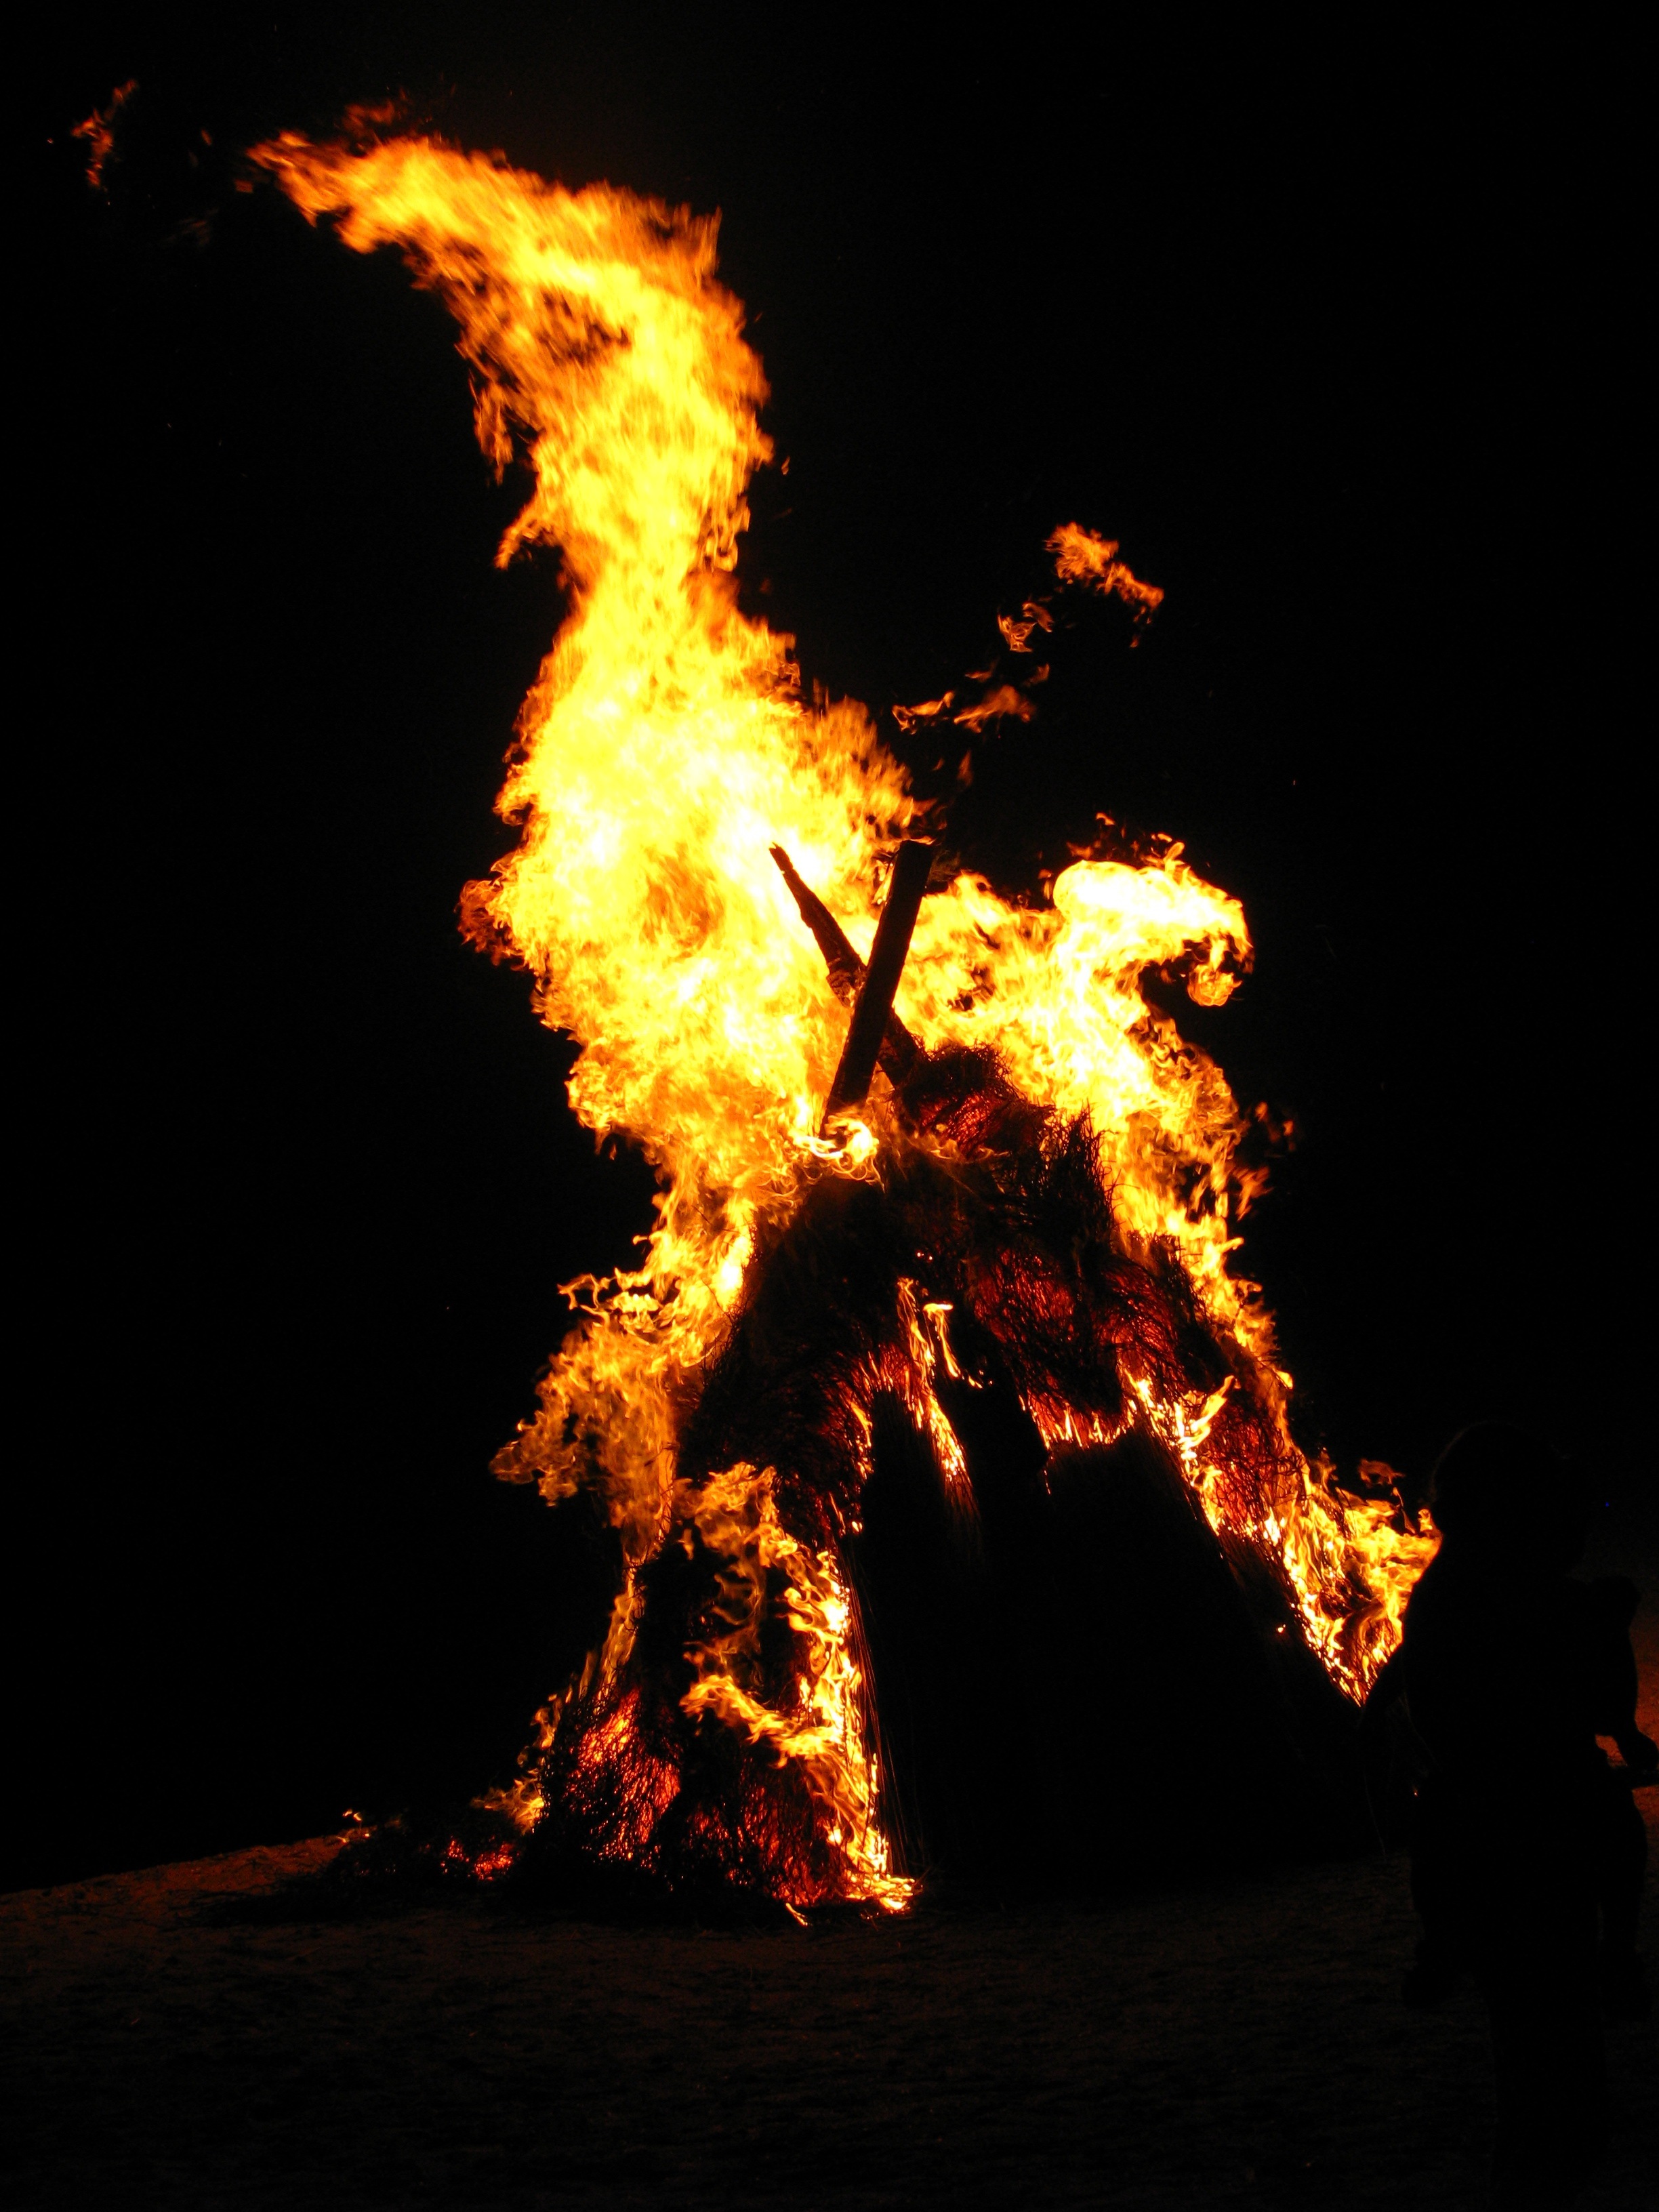
flame, fire, campfire, tourism, bonfire, font, great, event, romania, geological phenomenon